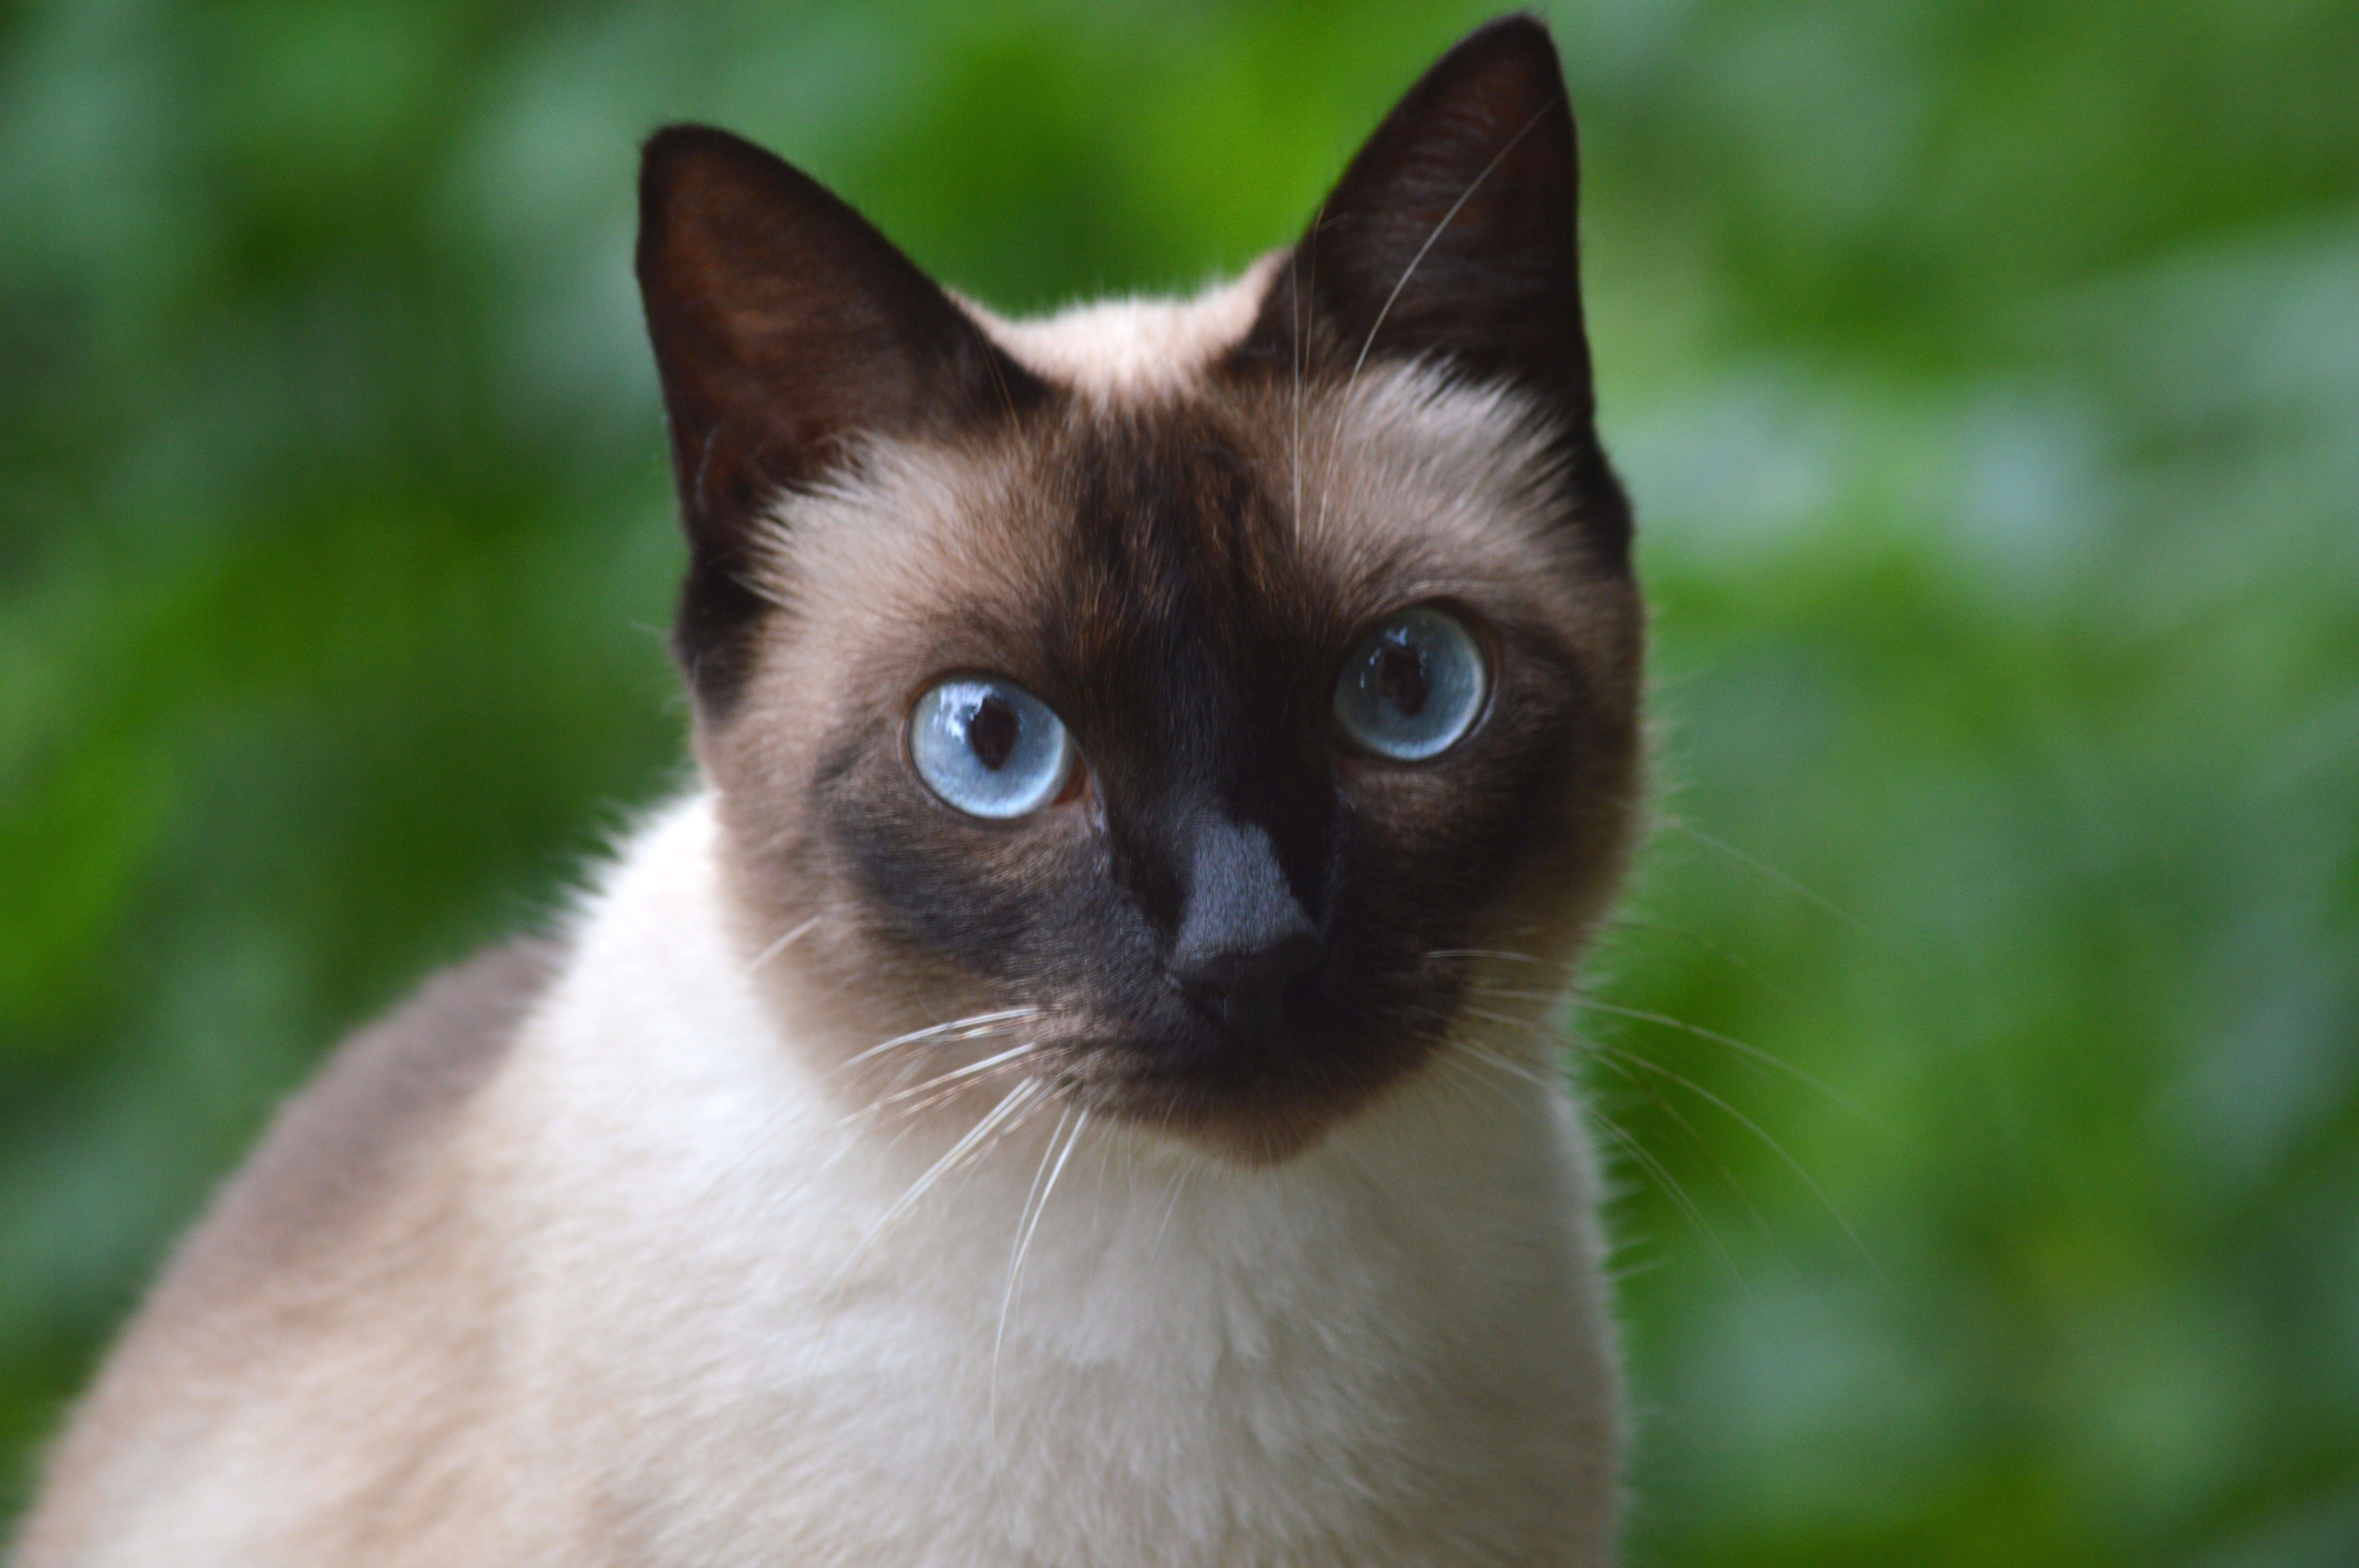
cat, siamese, thai, small to medium sized cats, whiskers, cat like mammal, fauna, eye, snout, domestic short haired cat, tonkinese, balinese, snowshoe, carnivoran, aegean cat, wildlife